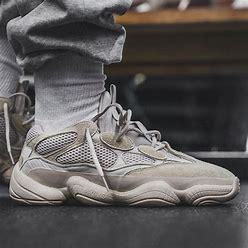
Brand: Adidas
Model: Yeezy 500